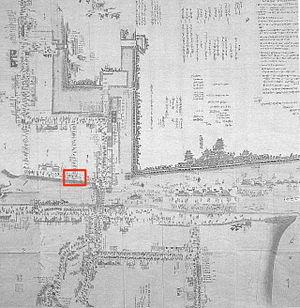
Les missions Joseon au Japon représentent un aspect crucial des relations internationales de contacts et de communication entre la Corée de la période Joseon et le Japon. En somme, cette série d'initiatives diplomatiques illustre la persistance de la diplomatie de type gyorin de Joseon de 1392 à 1910.